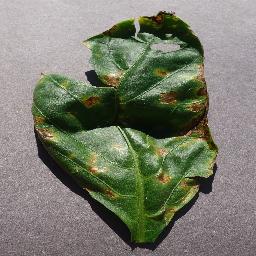
Label: Pepper,_bell___Bacterial_spot